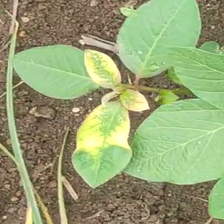
Weed species: Moti_dudhi(Euphorbia_geneculata_L)